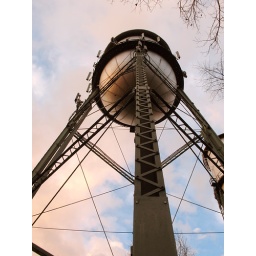
The golden light reflecting off the water tower looked so beautiful against the pink and blue sky.